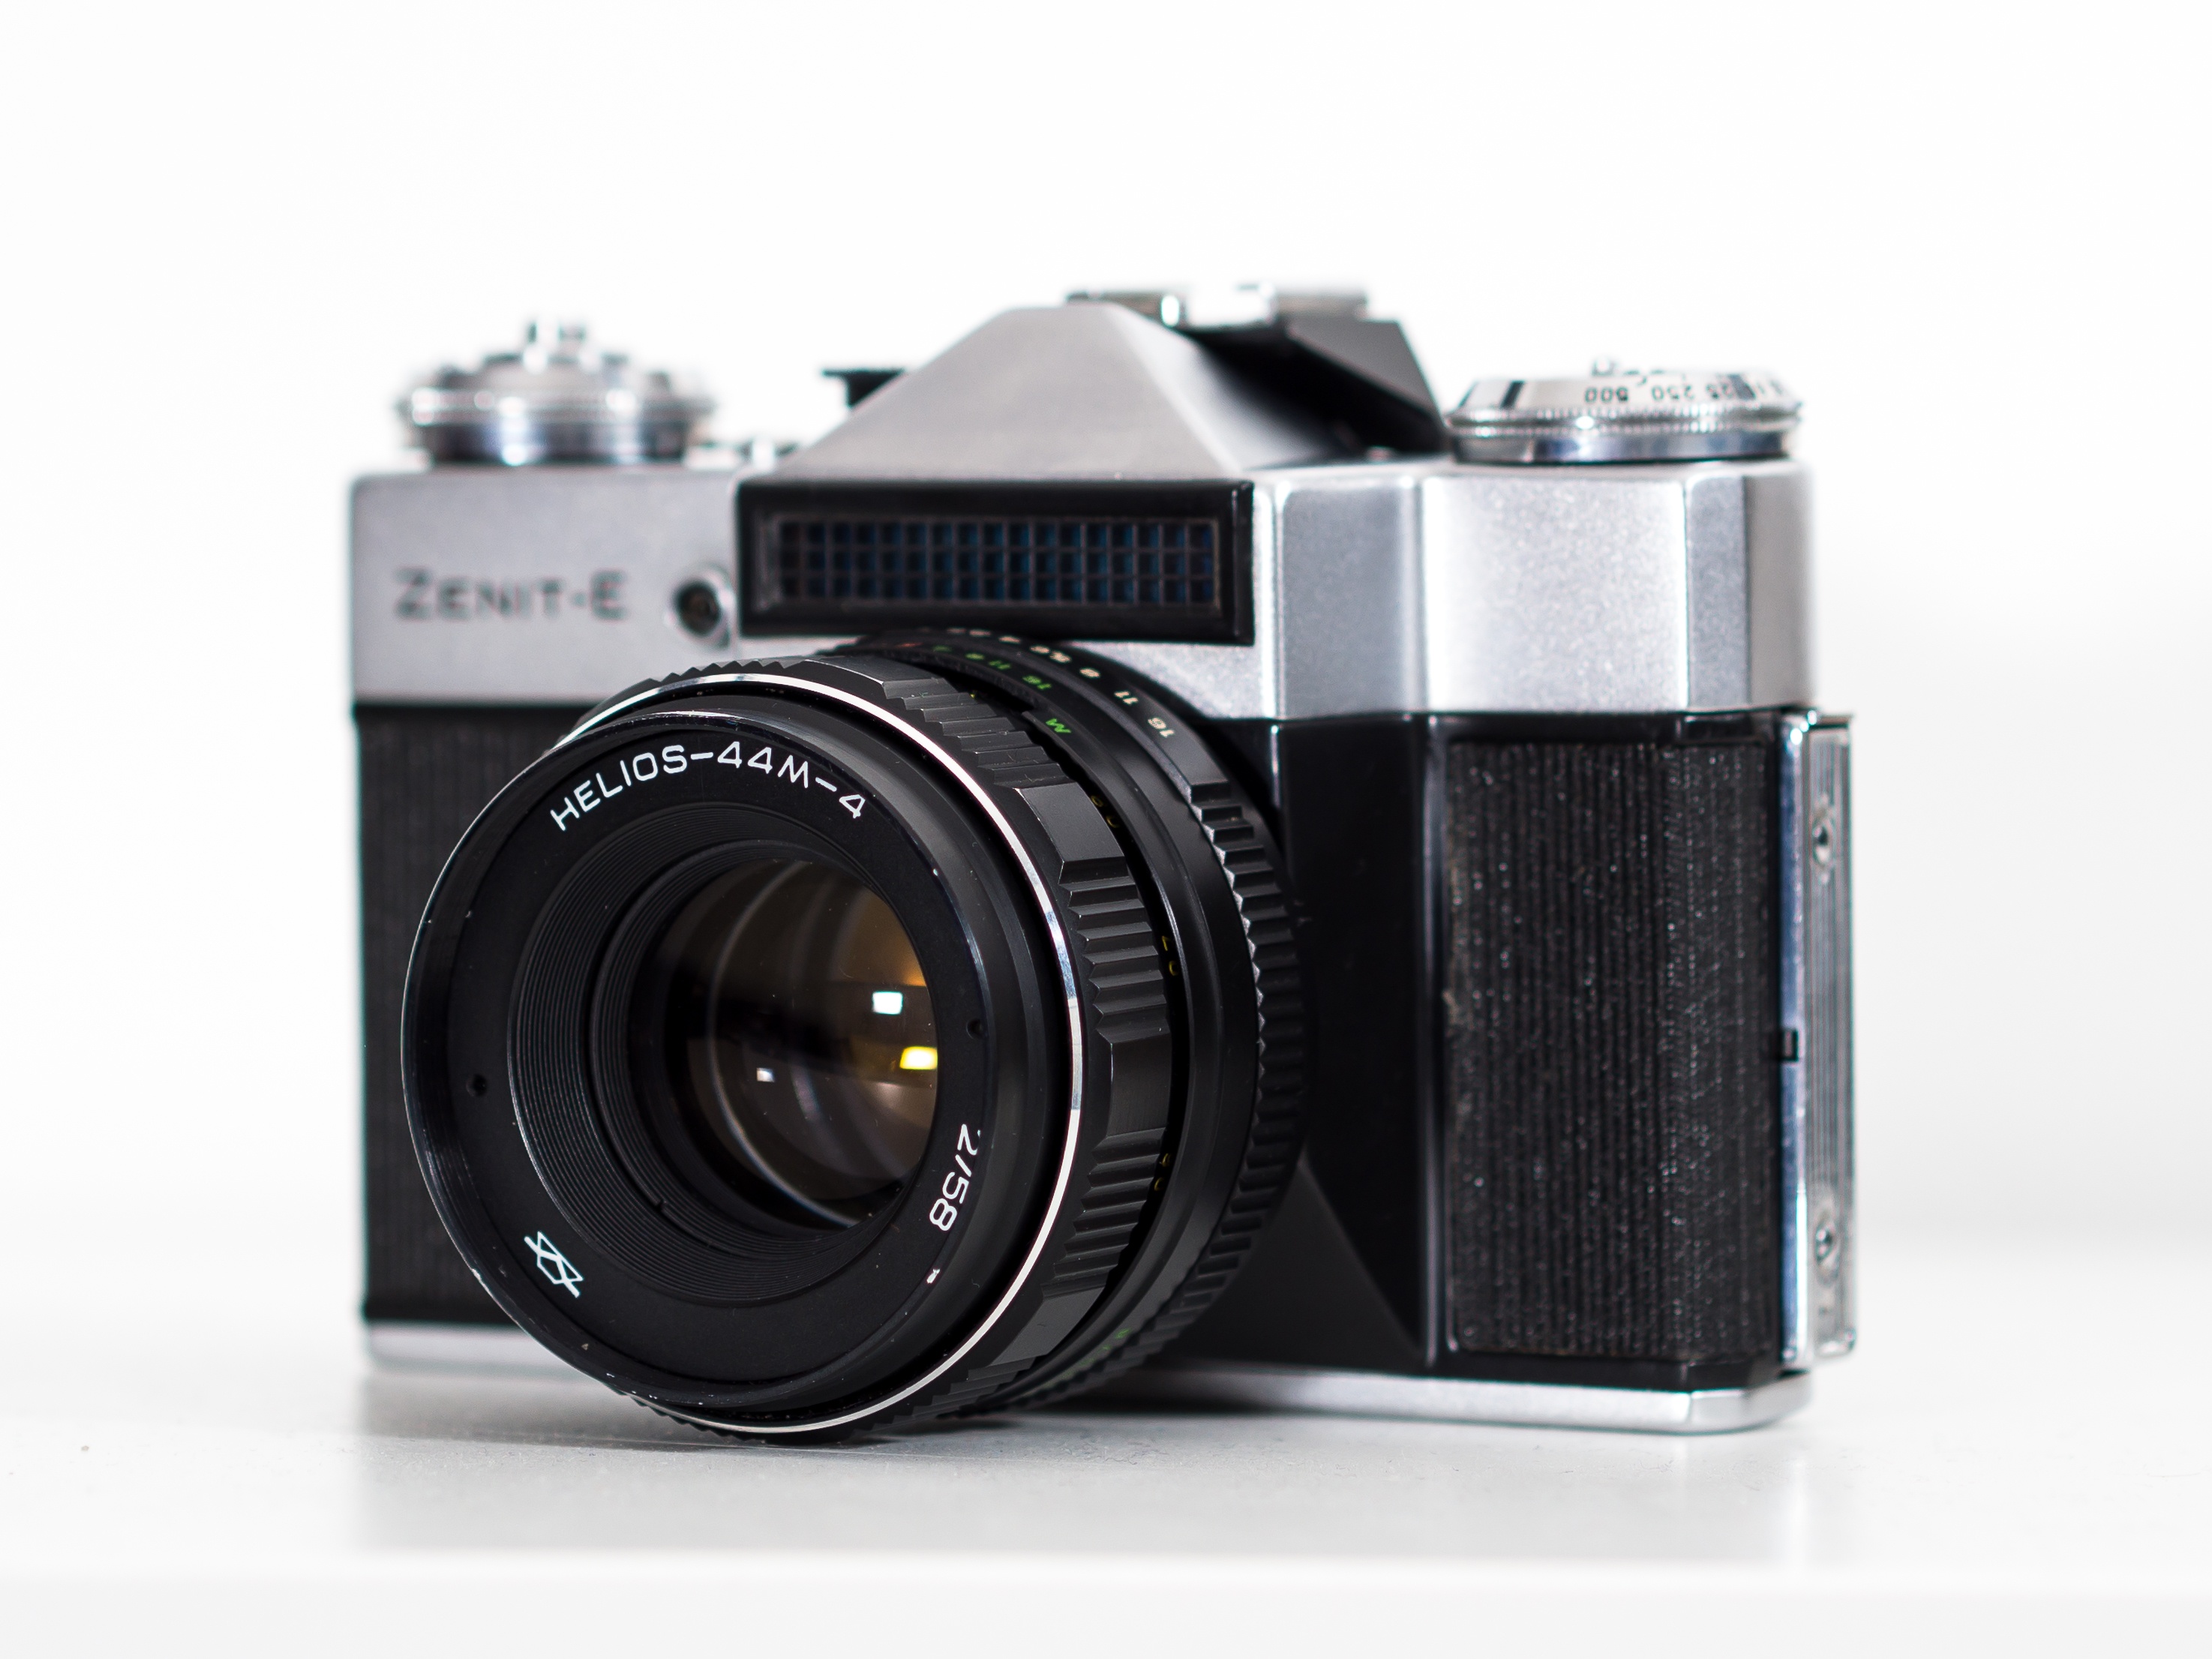
technology, white, camera, photography, vintage, photographer, antique, retro, glass, old, isolated, film, photo, analog, lens, equipment, metal, studio, professional, object, black, closeup, shutter, reflex camera, art, 70s, digital camera, chrome, focus, background, design, history, style, classic, 1970, manual, 1960, russian, body, camera lens, leica, negative, aperture, hobby, photographic, optical, aluminium, old fashioned, photo camera, single lens reflex camera, cameras optics, mirrorless interchangeable lens camera